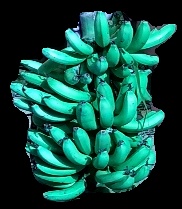
Variety: pachbale
Grade: grade3